HTMS Thonburi

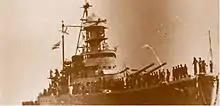
HTMS Thonburi 4 days before fight, in January 1941

"Thonburi" and her sister ship, , were designed following the incorporation of the earlier s into the Siamese Navy in the 1920s. The "Rattanakosindra" class were British-built ships which featured six-inch guns in two turrets and light armor. Under Plaek Pibulsonggram's command, the Siamese Navy began a series of modernization efforts. Priorities for the navy consisted of protecting the extensive Thai coastline, and coastal gunboats were viewed as the best resource. Several foreign firms from European countries offered a variety of designs, but in the end the Japanese company Kawasaki won the tender.